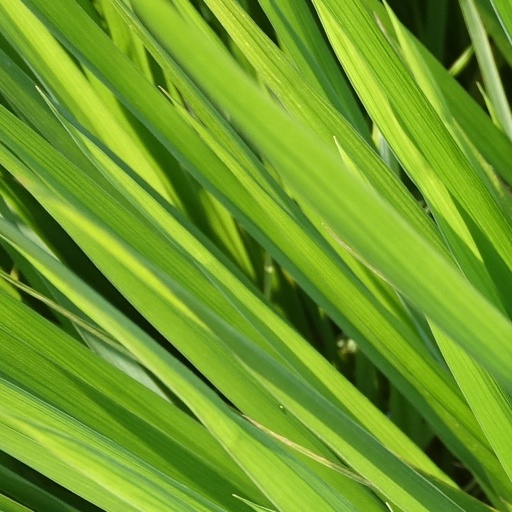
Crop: rice